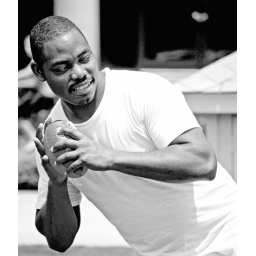
throwing in black and white